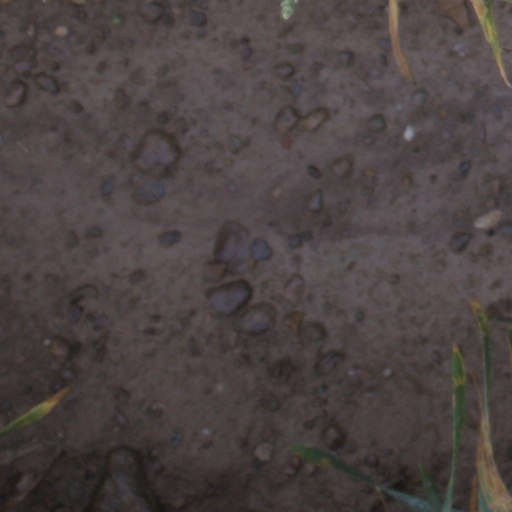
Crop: wheat